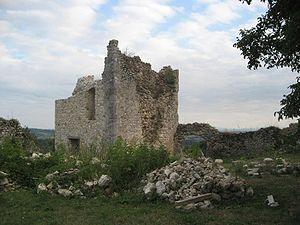
Zrin est une localité de Croatie située dans la municipalité de Dvor, comitat de Sisak-Moslavina. Lors du recensement de 2001, Zrin comptait 12 habitants.
Le château de Zrin est un château en ruines situé dans la localité homonyme en Croatie.
La famille Zrinski est une famille noble originaire de la Croatie hongroise, et influente dans le royaume de Hongrie autrichien pendant les guerres contre l'Empire ottoman. Elle porta le titre héréditaire de comte.